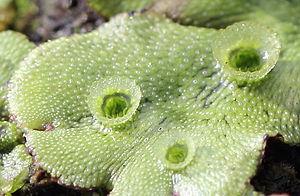
L'hépatique des fontaines est une espèce d’hépatiques vivant dans les milieux humides.